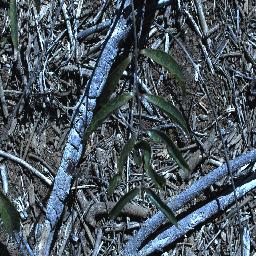
Label: rubber_vine